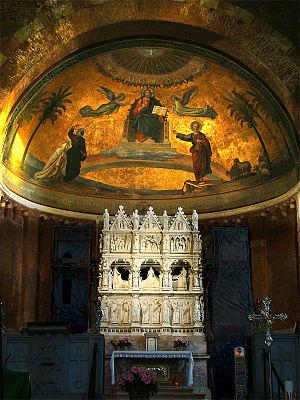
Augustin d'Hippone ou Saint Augustin, né le 13 novembre 354 à Thagaste, un municipe de la province d'Afrique, et mort le 28 août 430 à Hippone, est un philosophe et théologien chrétien romain de la classe aisée. Avec Ambroise de Milan, Jérôme de Stridon et Grégoire le Grand, il est l'un des quatre Pères de l'Église occidentale et l’un des trente-six docteurs de l’Église.
La basilique San Pietro in Ciel d'Oro est une église de Pavie, en Italie du nord. Elle date des XIᵉ et XIIᵉ siècles.
Pavie est une ville de la province du même nom en Lombardie.